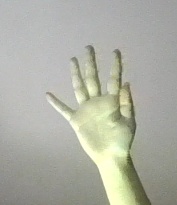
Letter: sheen